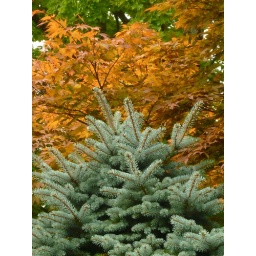
Study in green and orange